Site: brandenburg
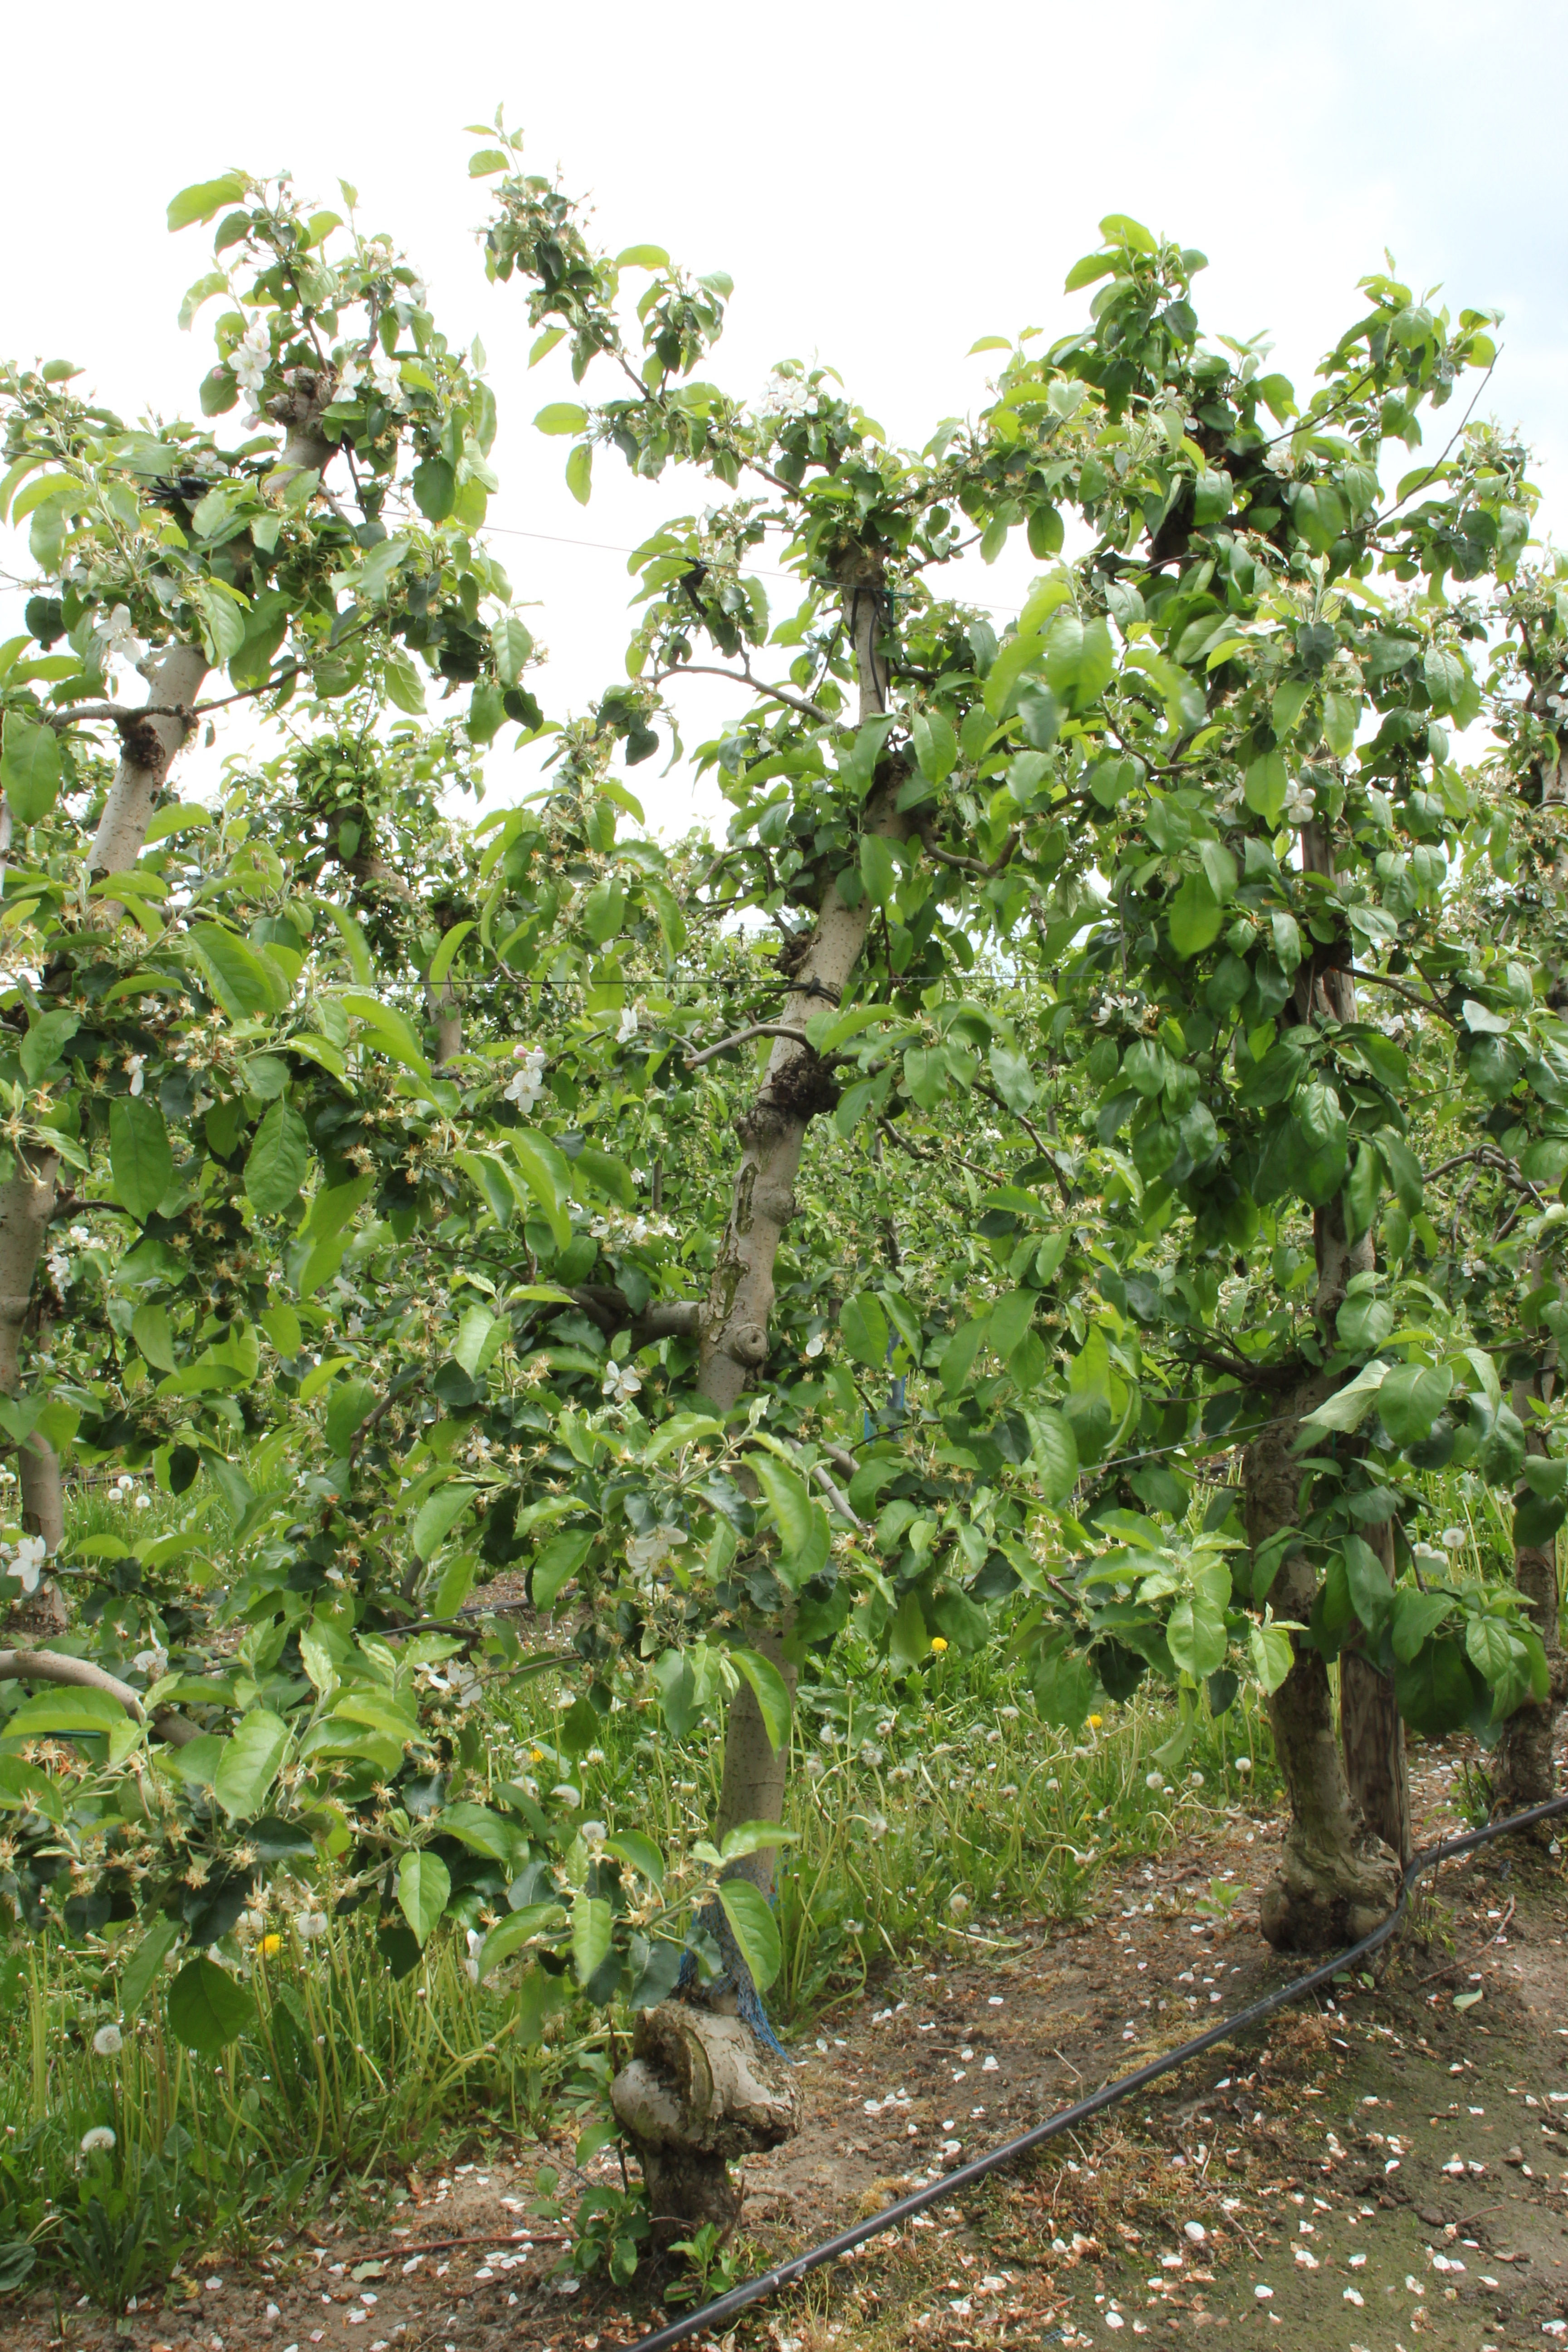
Growth stage (BBCH 67): Flowering